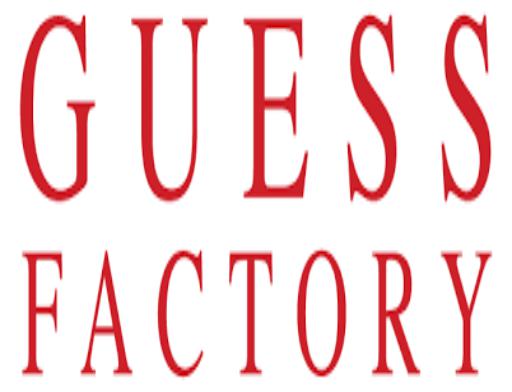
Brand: Guess
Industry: Clothes